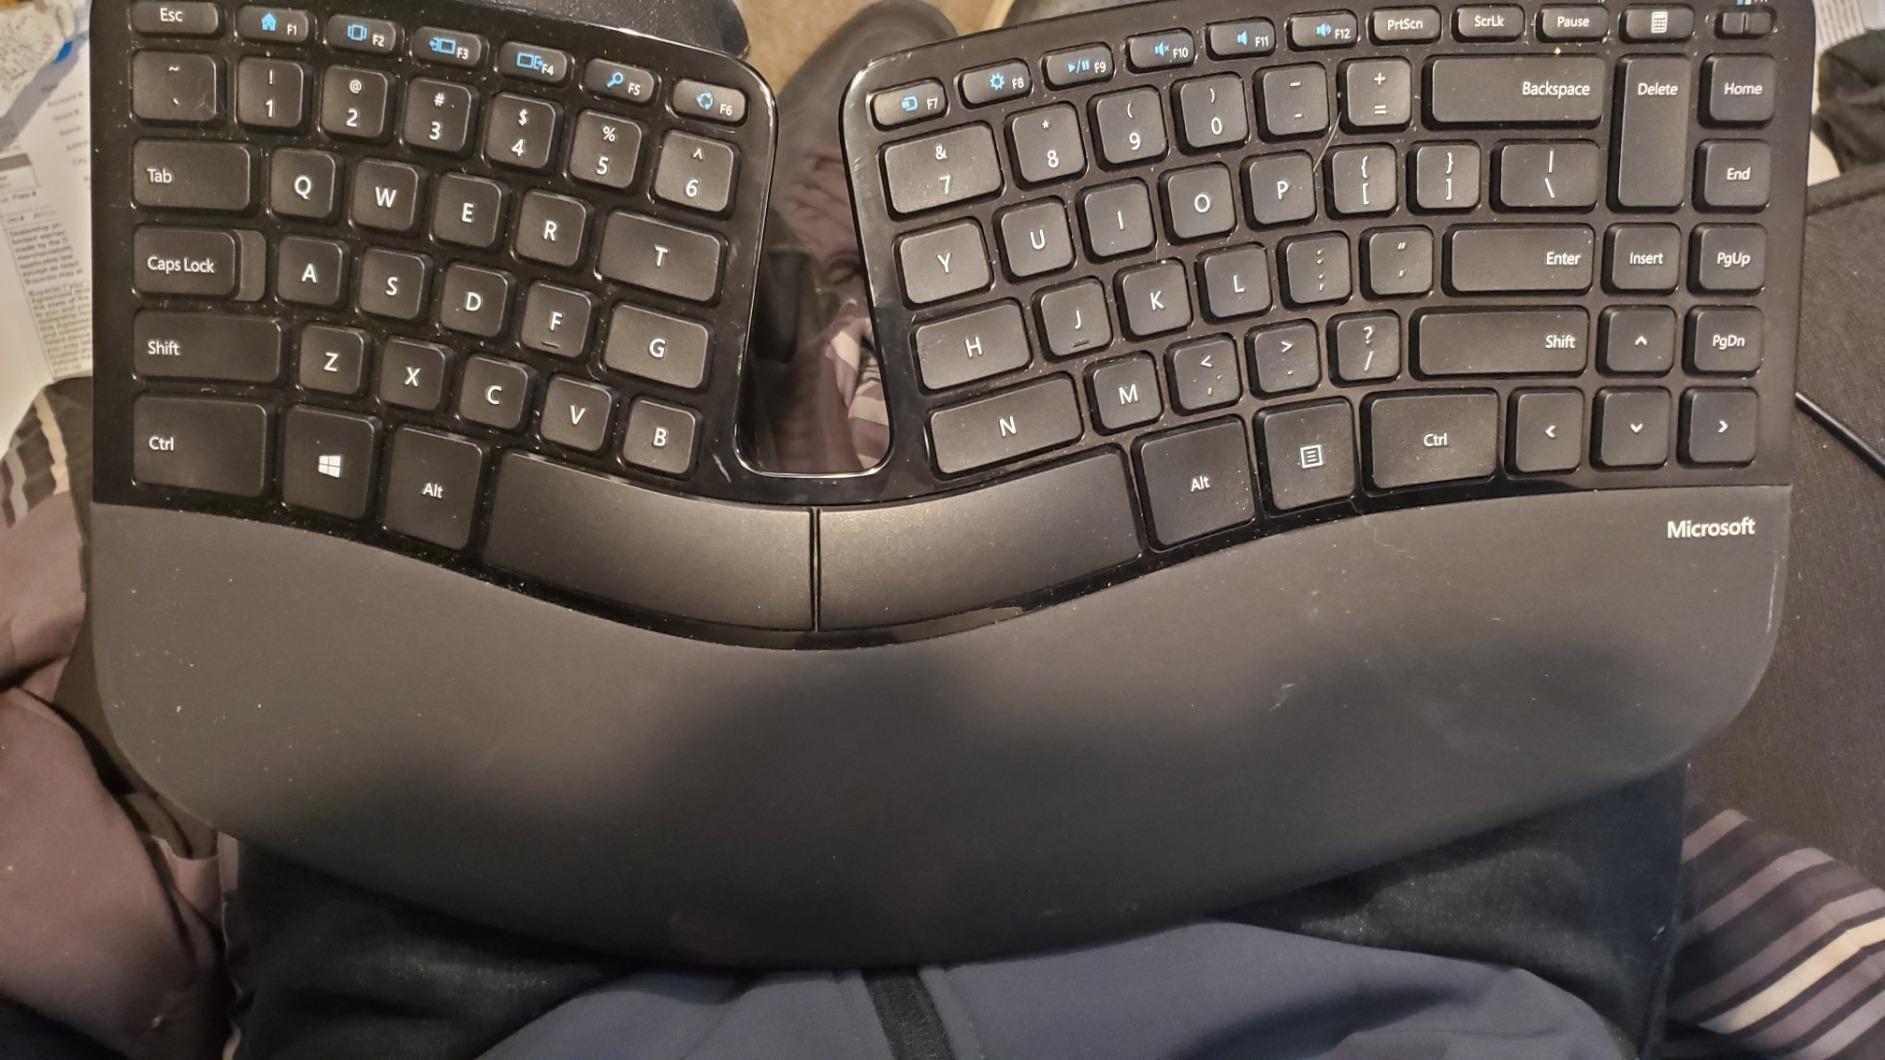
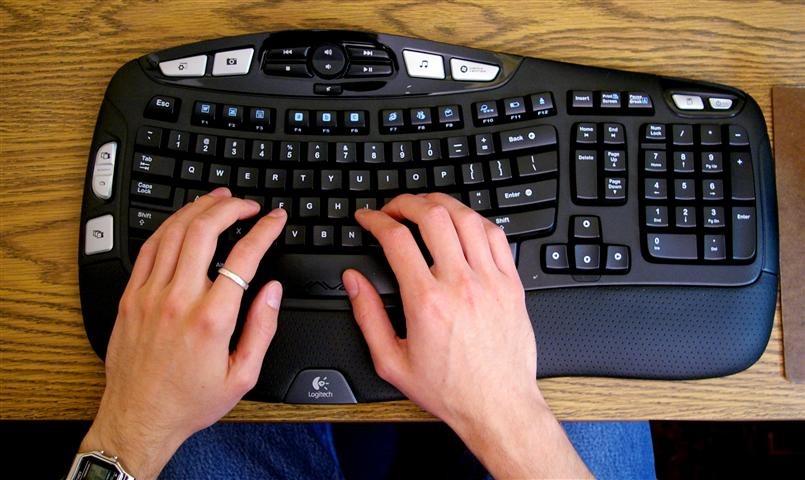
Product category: keyboard
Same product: no